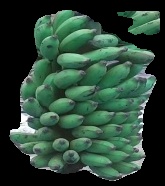
Variety: elakki-bale
Grade: grade3